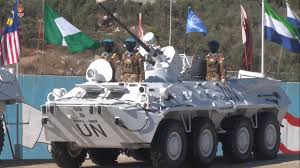
Label: BTR